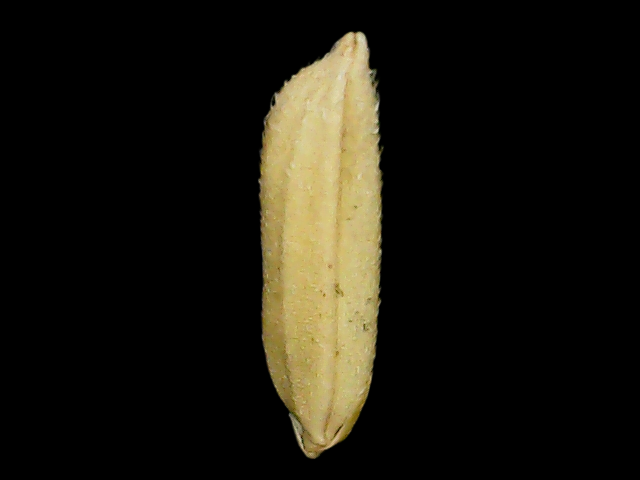
Rice variety: Binadhan26